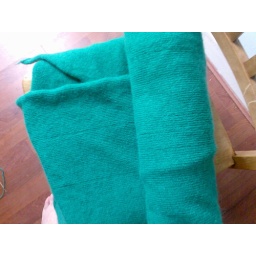
green machine knitted throw in wool then felted